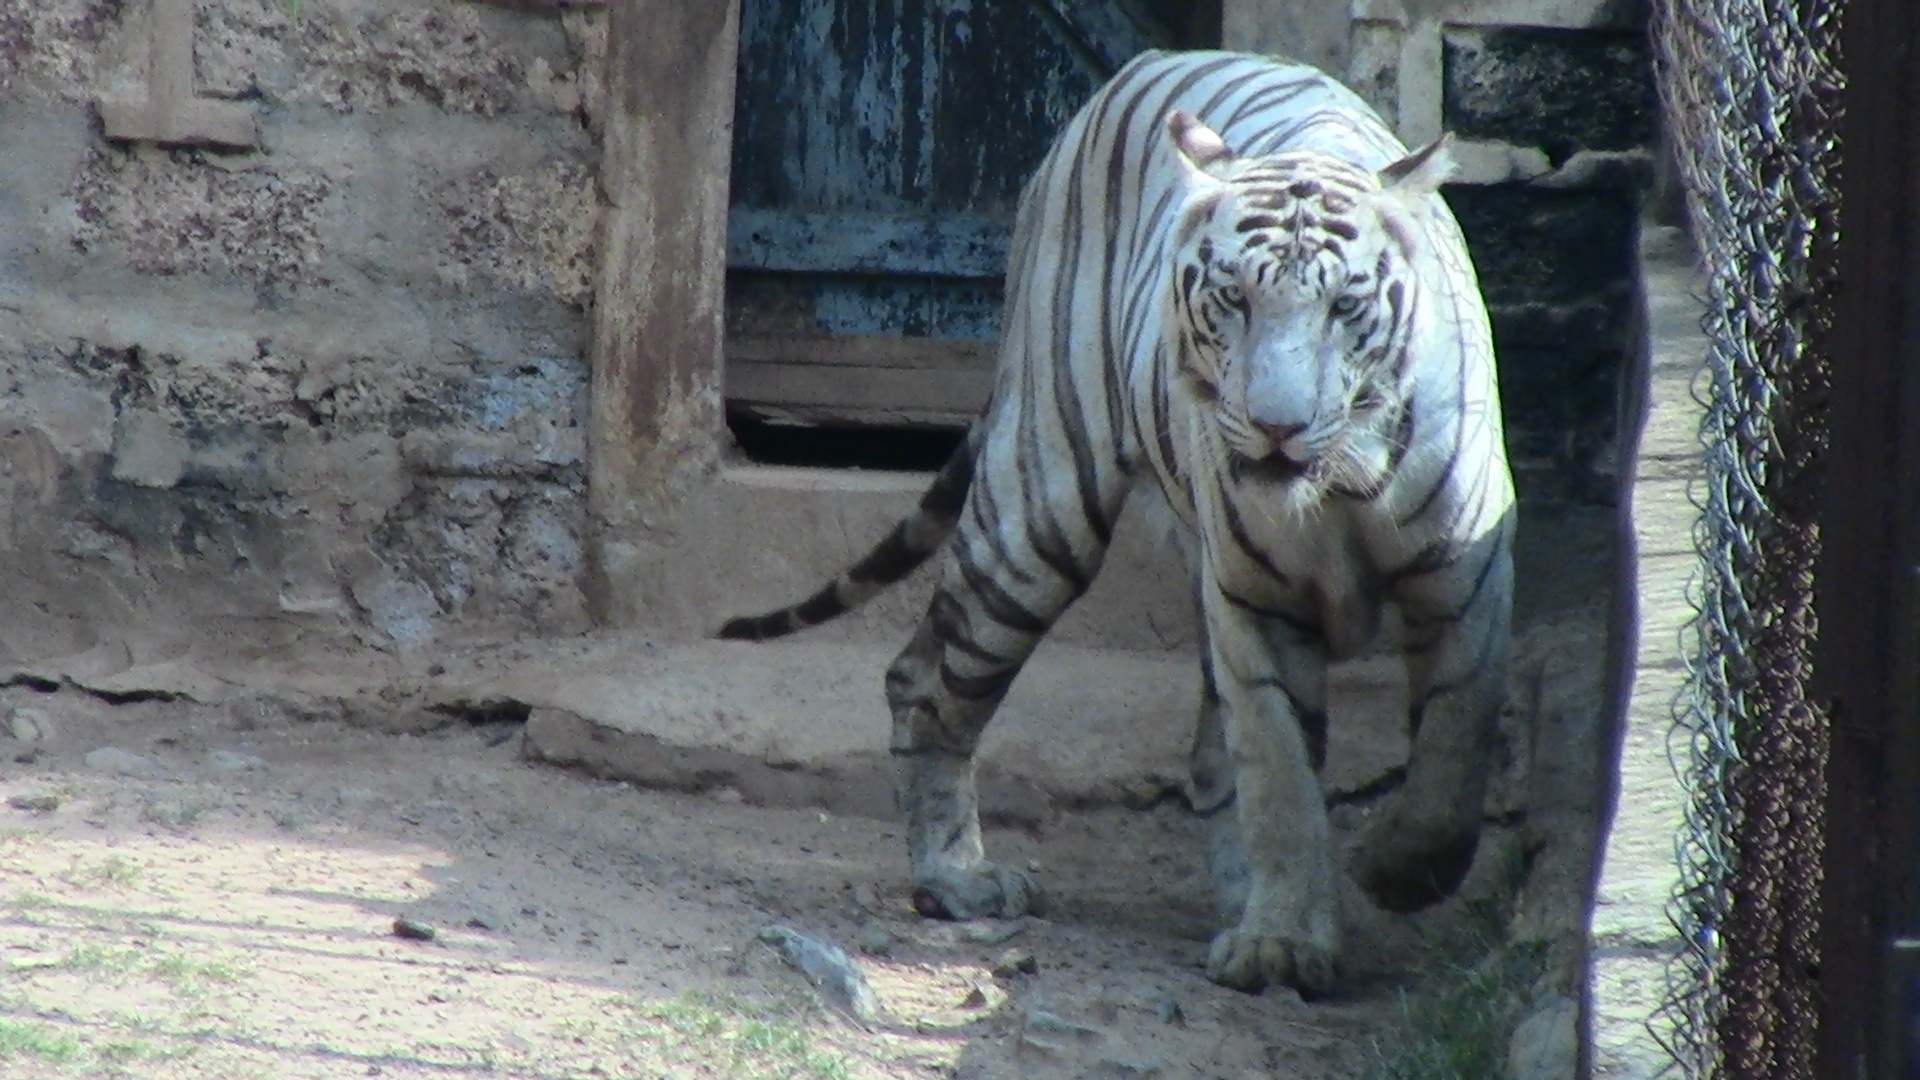
white, animal, wildlife, wild, zoo, jungle, mammal, fauna, sculpture, art, tiger, danger, white tiger, big cats, cat like mammal